The Devil's Sooty Brother

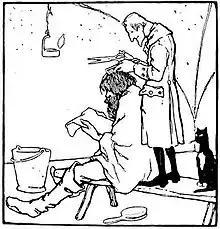
And the Devil cut his hair and nails, and washed the tears from his eyes - illustration by Otto Ubbelohde (1909)

When Hans awoke in the morning he thought that he must pay the innkeeper and be on his way, but on getting up from his bed he found that the knapsack was gone. And he left the inn and went back to Hell and told the Devil what had happened to him, and begged him for his help. And the Devil said, "Do not worry yourself. Sit here and I will wash you, and cut your hair and nails, and wipe the tears from your eyes." When he had done these things he gave the old soldier another knapsack full of the sweepings of dust and dirt and said, "Go back to the innkeeper and tell him to return your gold or I will come out from Hell and fetch him here and he shall poke the fire and sweep the floor in your place."